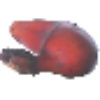
Label: red_banana